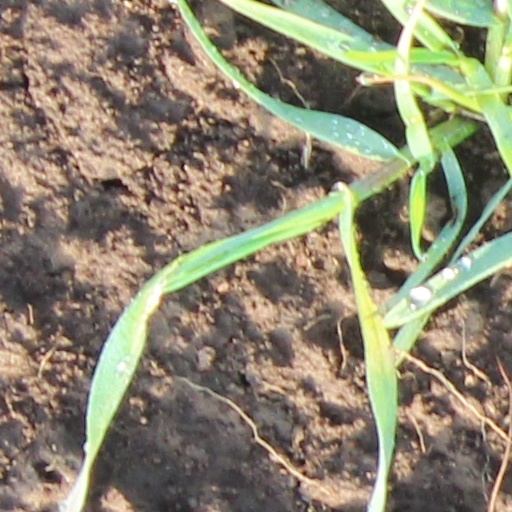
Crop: wheat